Monastiraki, Crete

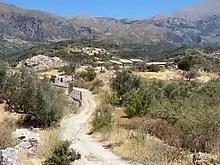
The site in its setting

Monastiraki is the archaeological site of an ancient Minoan town on the island of Crete. The site is on the plain of Amari, west of the Ida massif, from Rethymnon.